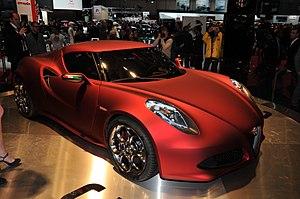
L'Alfa Romeo 4C est une voiture sportive produite par le constructeur automobile italien Alfa Romeo. Le concept car a été présenté à l'exposition automobile de Genève puis au salon de Francfort en 2011 et la version définitive a été présentée au salon de Genève en mars 2013. Une version de lancement est disponible depuis septembre 2013, la 4C Launch Edition.